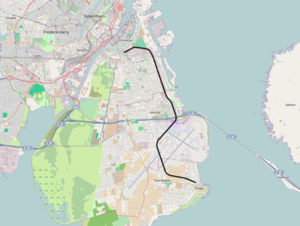
Amagerbanen
Banens linjeføring
Amagerbanen var et dansk jernbane- og busselskab, der drev en jernbane mellem Amagerbro i København og Dragør. Jernbanen blev oprettet i 1907, mens busserne kom til i 1930. I 1974 indgik busserne i Hovedstadsområdets Trafikselskab, mens banen blev overtaget af DSB i 1975. I 1991 ophørte den sidste egentlige jernbanetrafik på Amagerbanens strækning, men Københavns Metros Østamagerbanen er senere anlagt på en del af den.